Len Birks

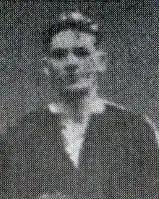
Birks in a Port Vale squad photo in 1923

Leonard Birks (6 October 1896 – 22 March 1975) was an English footballer who played as a defender. Born in Fenton, Staffordshire, he started his career with Port Vale before spending seven years at Sheffield United. After leaving Bramall Lane, he played for Plymouth Argyle, Bristol City and Yeovil & Petters United, as well as having a spell as first-team coach at Bristol City.